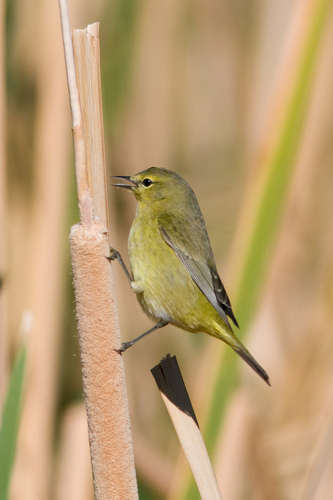
the bird has a yellow breast and belly as well as tiny tarsus.
this bird's body is yellow-black, with thin long black legs and a small, pointed bill.
the bird has yellow color all over its body with a greyish yellow color for its coverts and nape.
this small bird has a yellow body with gray wings and a short black beak
this bird is yellow, and white in color with a skinny small beak, and yellow eye rings.
this bird has wings that are black and white with a yellow bellysmall colorful bird with small beak, throat, breast, belly and abdomen is light green, crown is blackish green.
this is a very small bird made up mainly of a yellowish-green feather scheme with some black accents.
this tiny bird has a yellow belly and a grey bill and wings which are grey with yellow streaks.
this bird has a green crown, green primaries, and a green belly.
Species: Orange Crowned Warbler